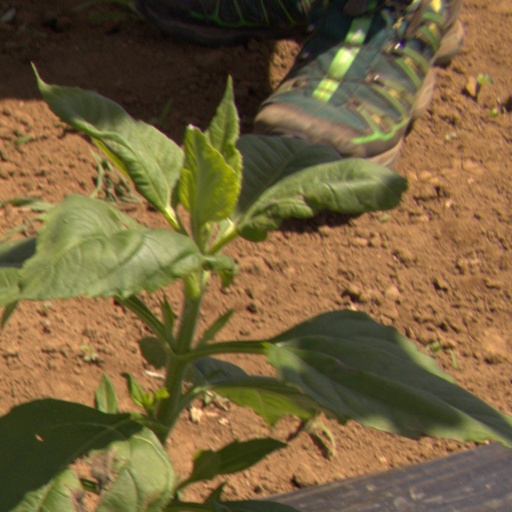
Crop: Jerusalem artichoke